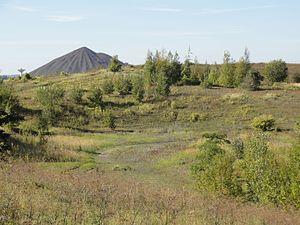
Terril n° 104 dit 10 Sud de Courrières sud, fosse n° 10 - 20 de la Compagnie des mines de Courrières dans le bassin minier du Nord-Pas-de-Calais, Billy-Montigny, Pas-de-Calais, Nord-Pas-de-Calais, France.
La fosse nᵒ 10 - 20 dite Schneider-Landrieu de la Compagnie des mines de Courrières est un ancien charbonnage du Bassin minier du Nord-Pas-de-Calais, situé à Billy-Montigny. Le fonçage du puits nᵒ 20 est commencé le 24 avril 1899, et la fosse commence à produire dès l'année suivante. Elle n'est pas touchée le samedi 10 mars 1906 par la Catastrophe de Courrières, mais joue un rôle actif dans les opérations de sauvetage. Des cités sont établies à proximité de la fosse, sur les territoires de Billy-Montigny et de Rouvroy, ainsi qu'une école. Le puits nᵒ 20 est commencé en 1911. La fosse est, comme les autres fosses de la compagnie, détruite durant la Première Guerre mondiale. À la reconstruction, le puits nᵒ 10 est doté d'un nouveau chevalement de type « cocotte » alors que le puits nᵒ 20 reçoit un chevalement en poutrelles métalliques. Les terrils nᵒˢ 104 et 104A sont édifiés au sud de la fosse, le premier est conique, le second est plat. Un terril cavalier nᵒ 239 relie les terrils à la ligne de Lens à Ostricourt.